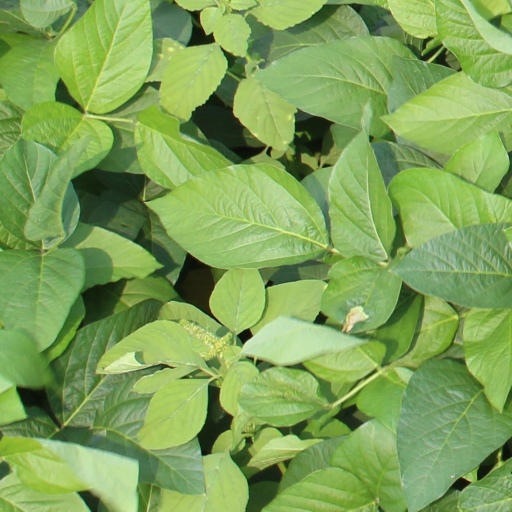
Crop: soybean